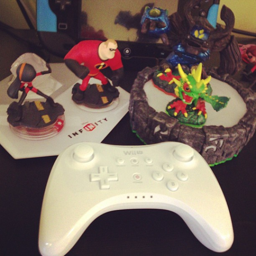
A cake in the shape of a video game controller.
A controller set near some action figurines on a table
A wii controller next to various small figurines.
The video game remote is next to a couple of figurines.
A gaminb Wii remote next to video game collectible figurines.